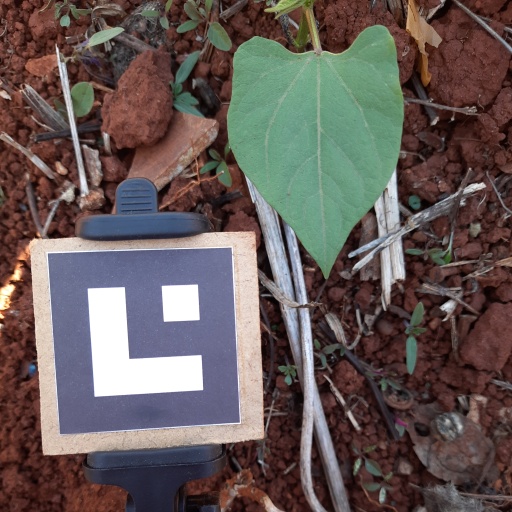
Observations: flat surface, no eating holes, under shade